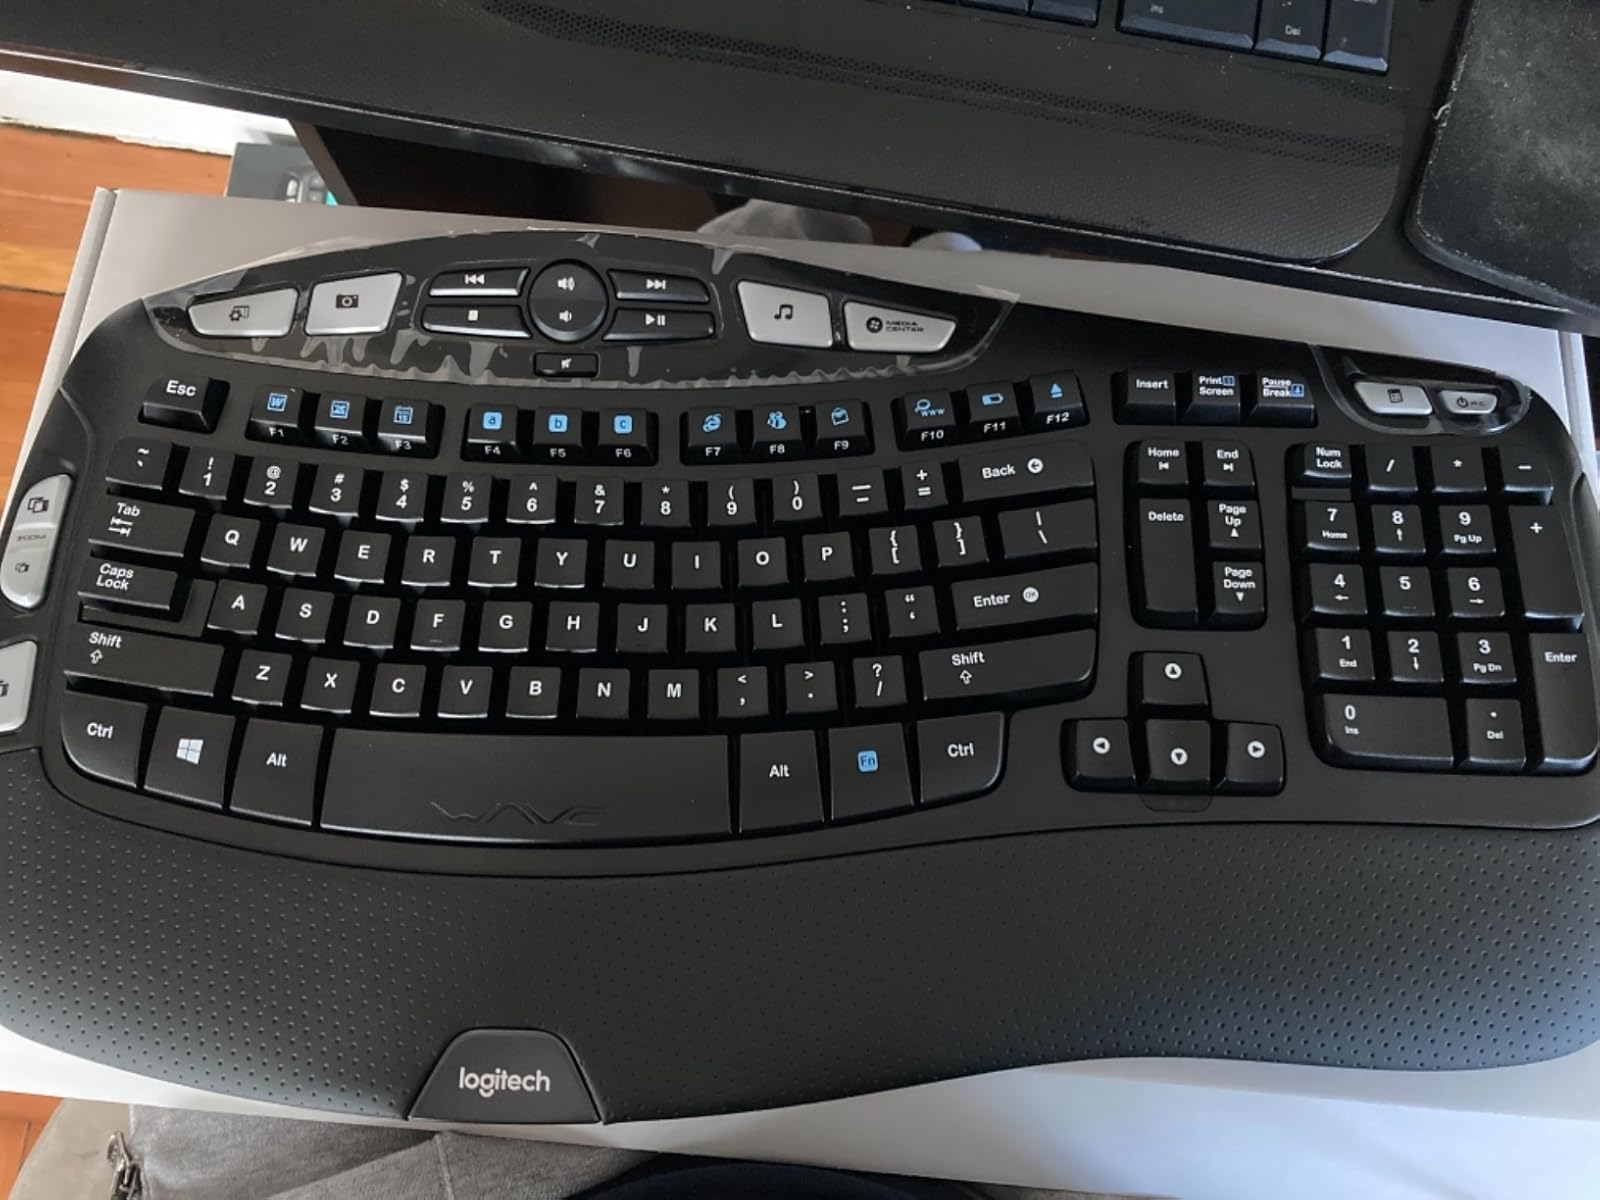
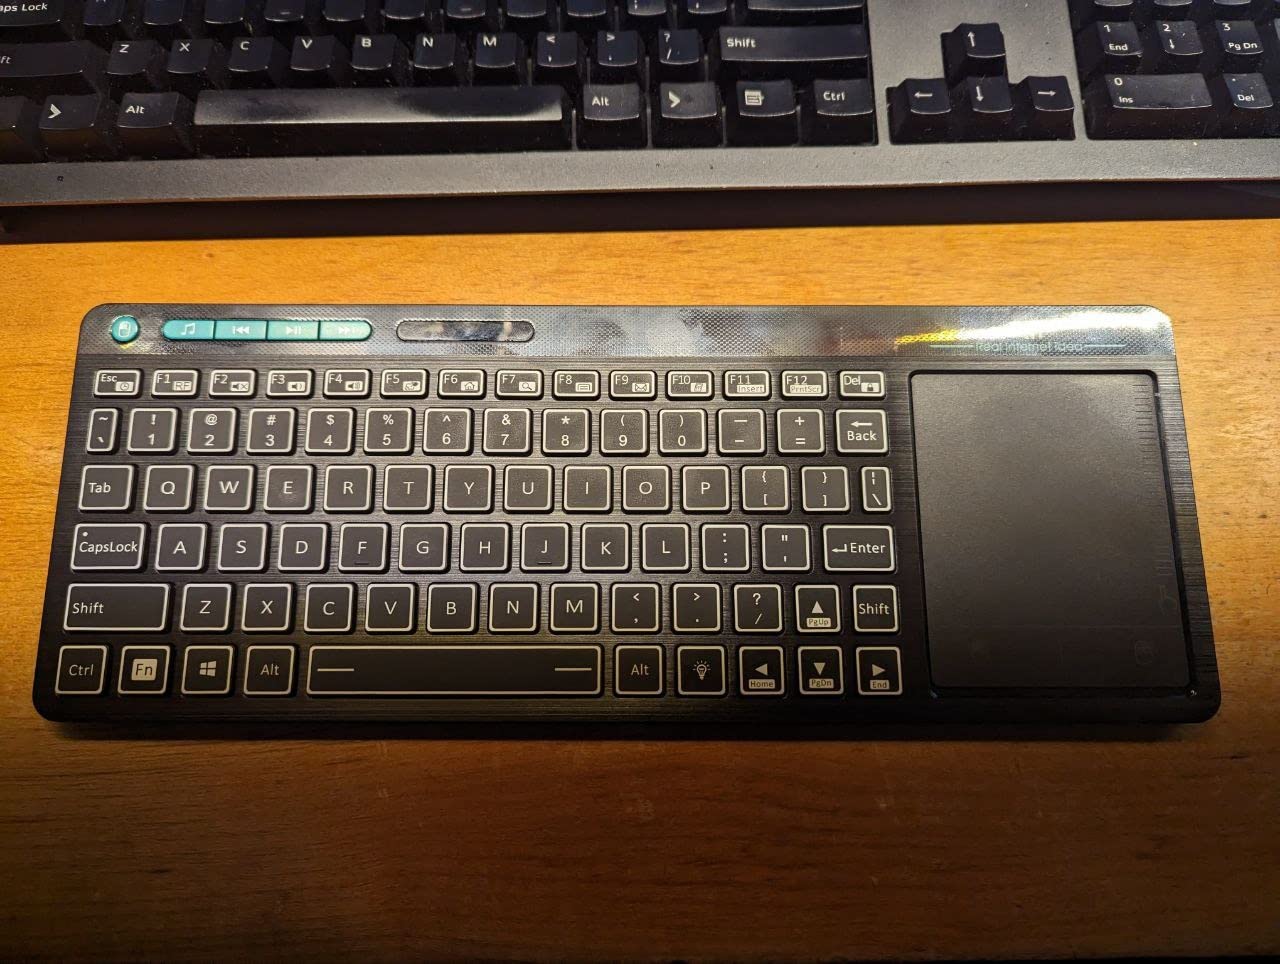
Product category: keyboard
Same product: no